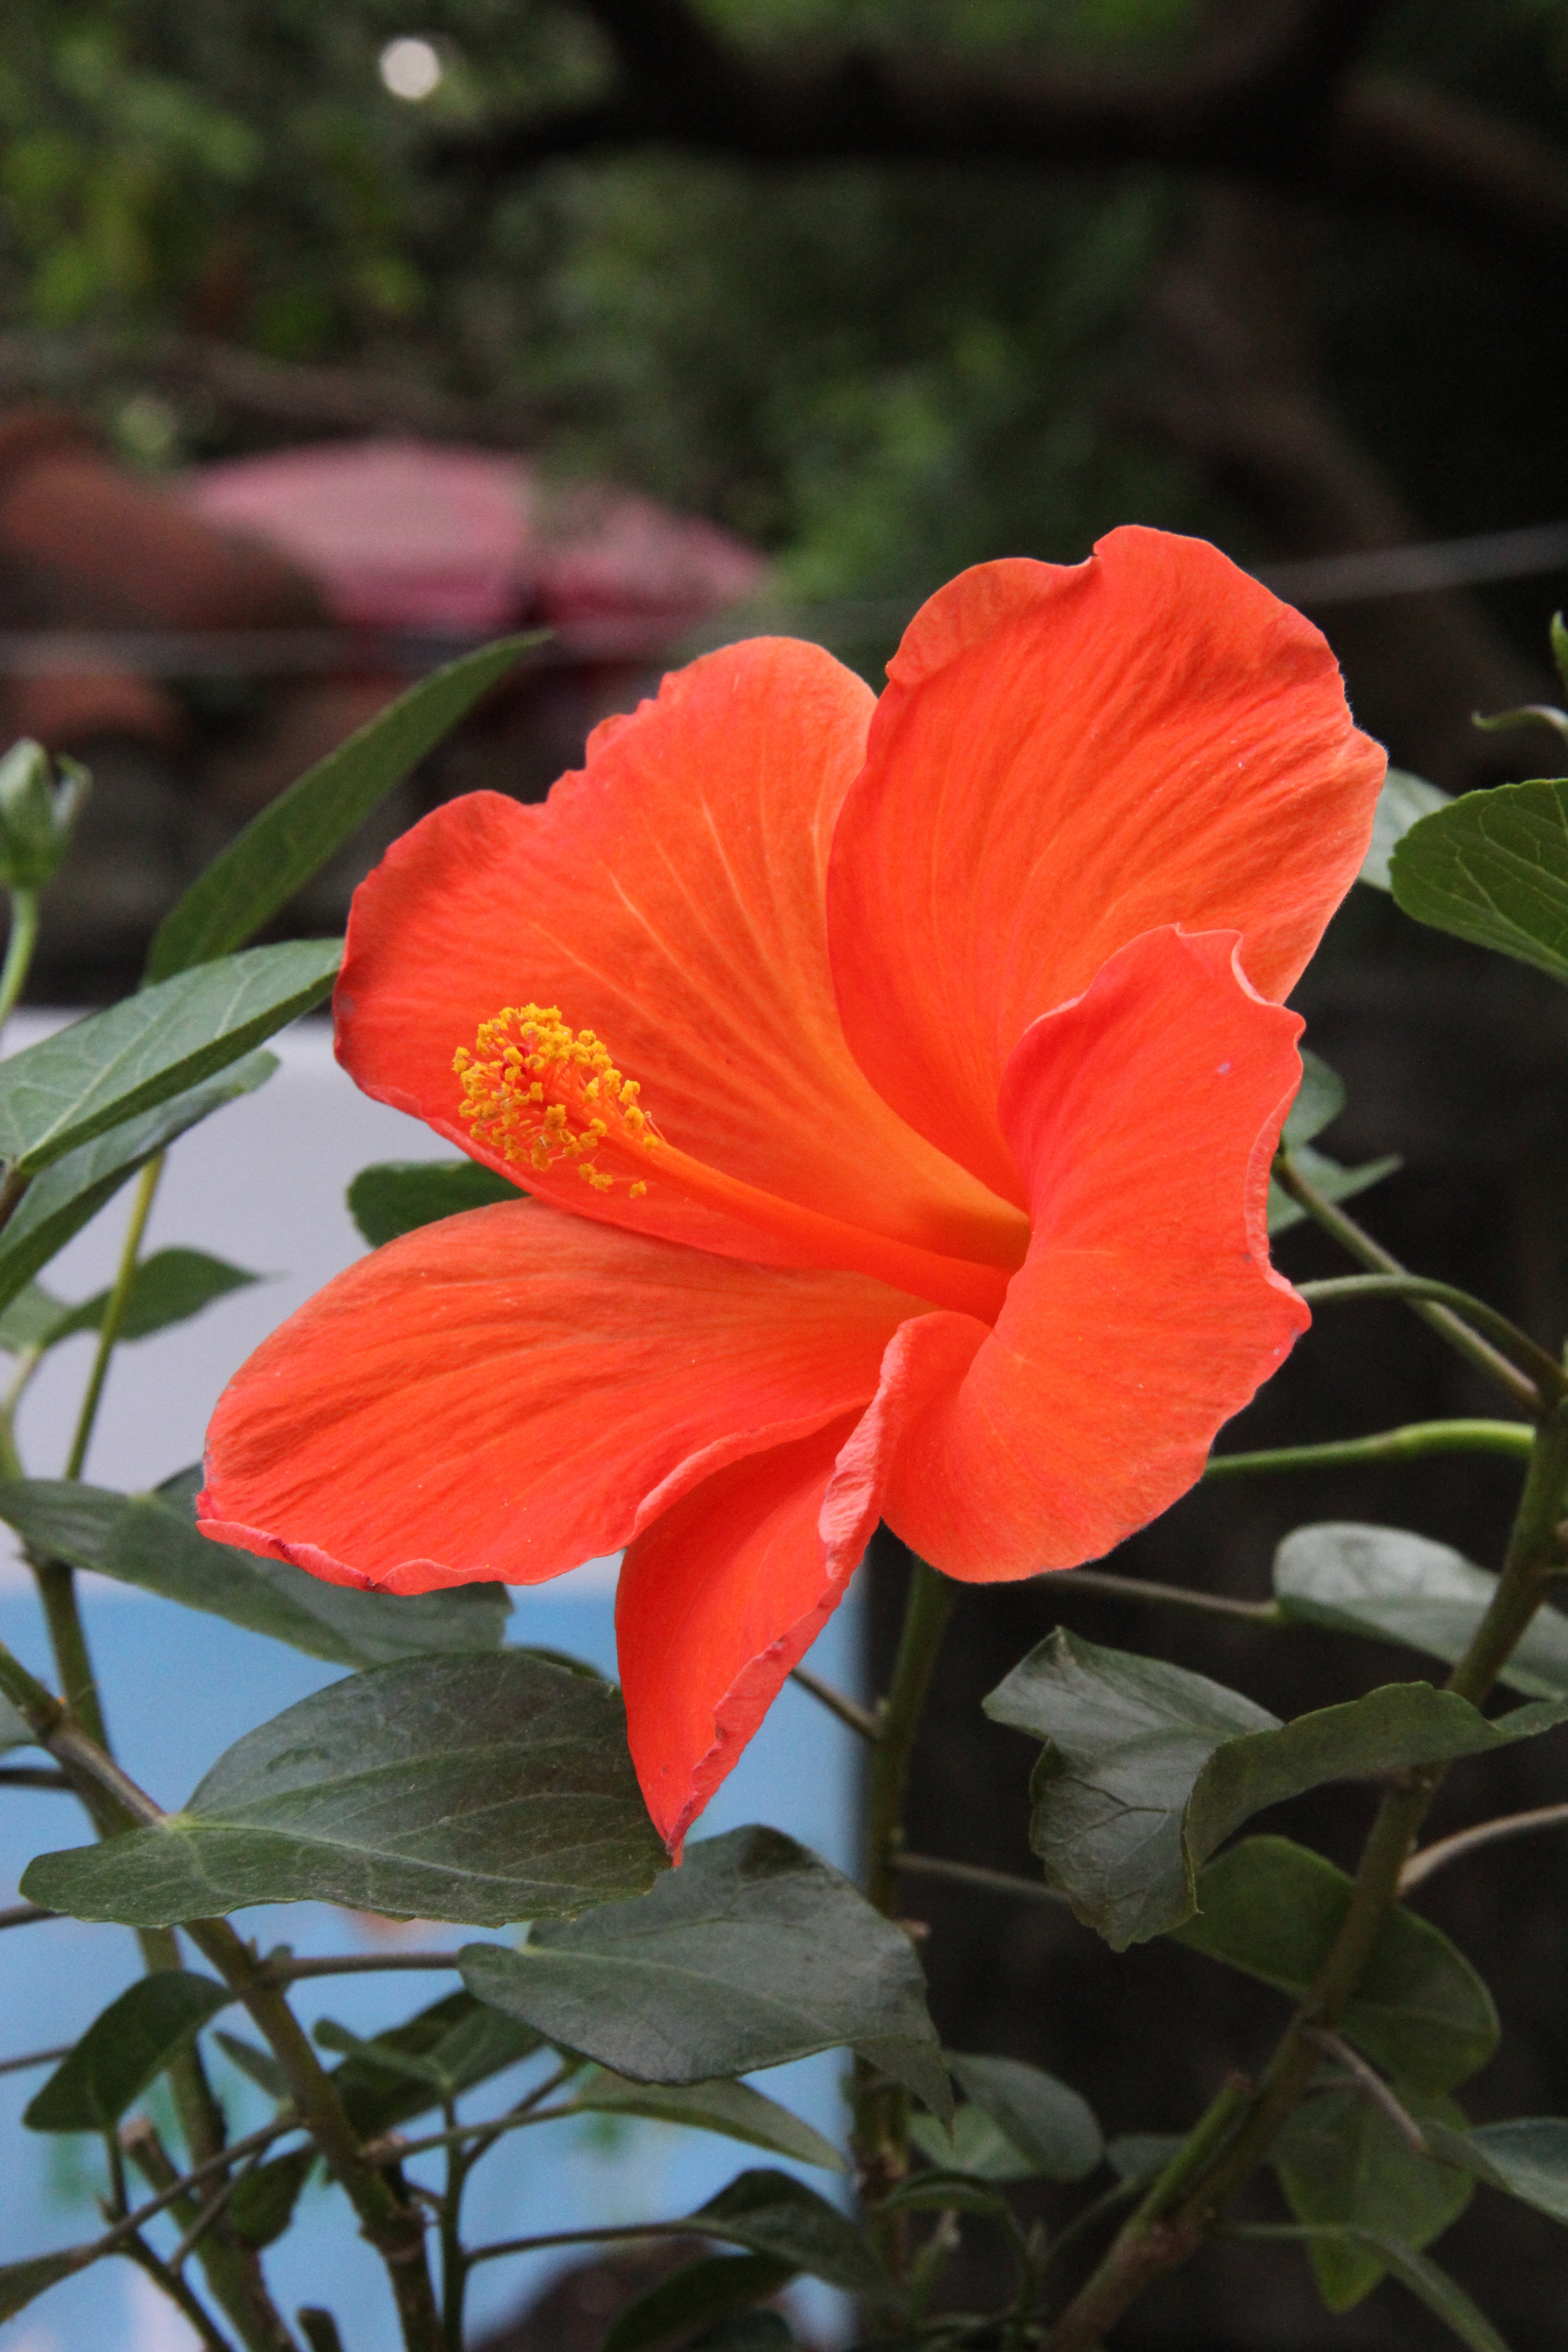
plant, flower, petal, red, botany, flora, flowers, hibiscus, flower close up, flowering plant, chinese hibiscus, showy flowers, orange red flowers, land plant